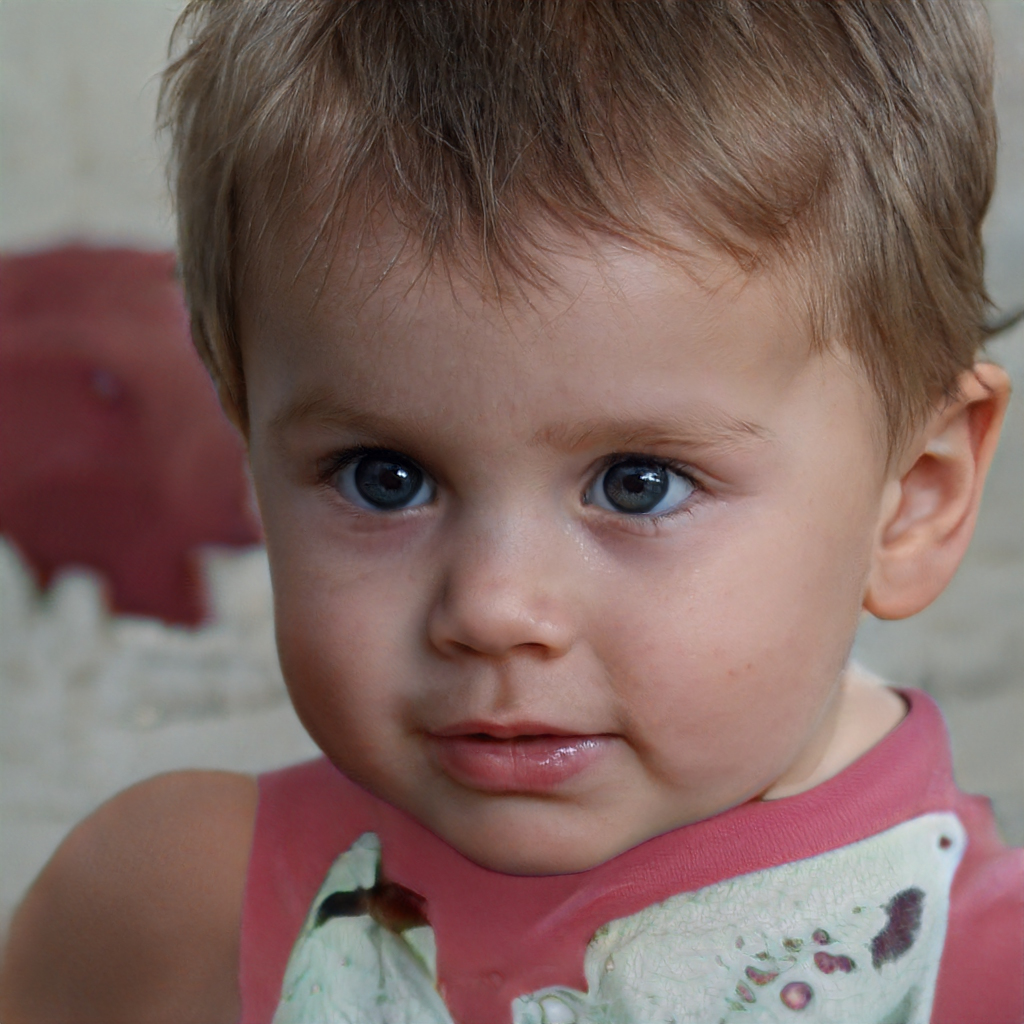
Gender: Male